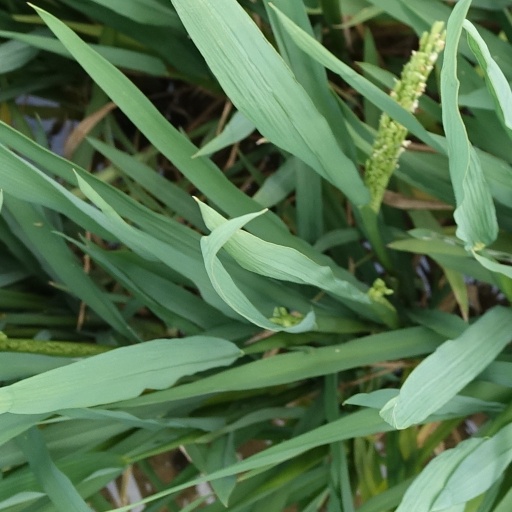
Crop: rice